Michael J. Wytrwal

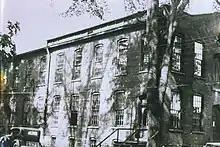
Clyde Bank Mill in Fort Plain, NY

At the age of 14, Wytrwal immigrated to the United States through Ellis Island, and moved to Amsterdam, a city located in Montgomery County, New York, just in time for the initial stellar growth of the booming textile, carpet and rug-making industries, powered by the rushing waters of the Chuctenunda Creek into the Mohawk River. These textile mills, run by the Sanfords, Shuttleworths and others, employed thousands of new immigrants, made superior floor covering products, and generated tremendous wealth for their shareholders. They were the building blocks of what is now known as Mohawk Industries of Calhoun, Georgia. This wealth generation and concentration in a small city of upstate New York resulted in the Fulton-Montgomery County region having the largest number of millionaires on a per capita basis in the U.S. during the early 1900s.